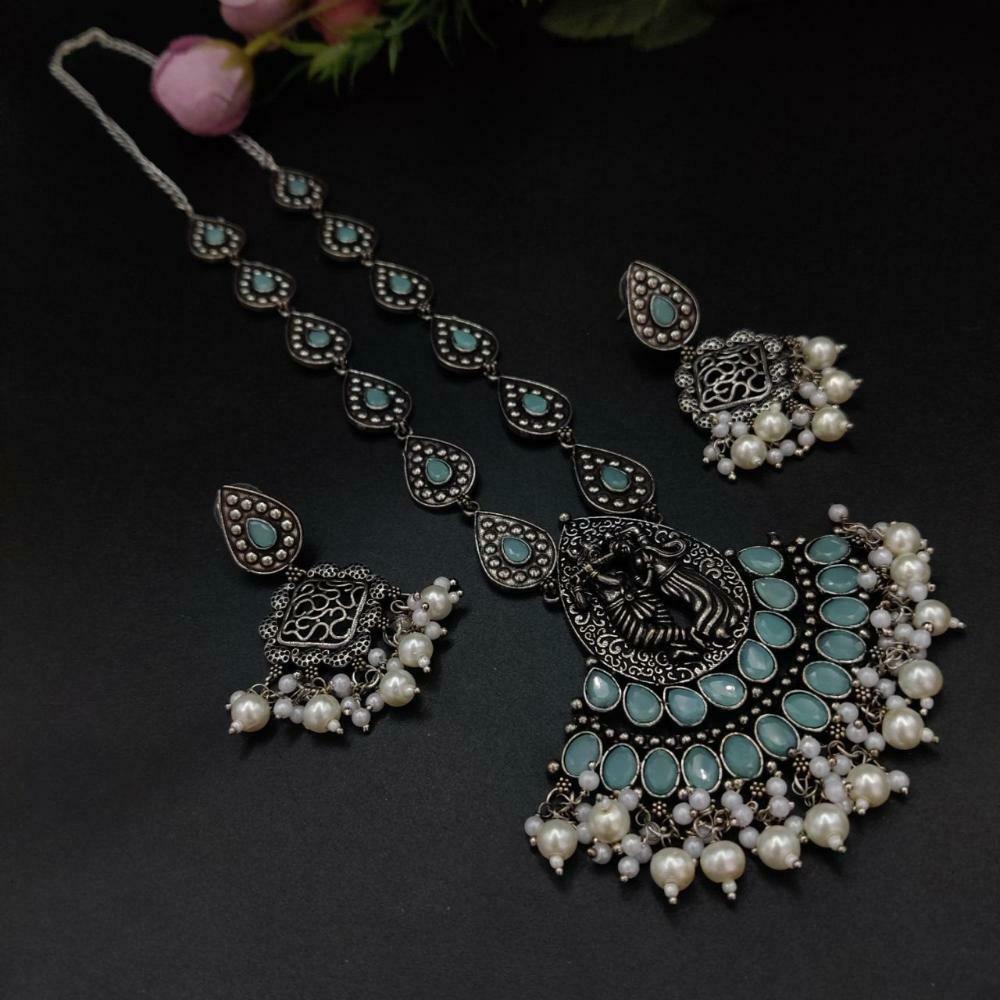
Royale Diva Radha Krishna Stone Work Oxidised Silver Plated Long Necklace Set For Girls
Type: Necklaces
Brand: Royale Diva
Price: Rs. 485
 Introducing our exquisite Stone Work Oxidised Silver Plated Long Necklace Set, specially designed for girls who appreciate elegance and style. This stunning jewelry set combines traditional craftsmanship with contemporary design elements to create a captivating accessory that will enhance any outfit.
Features: PACKAGE INCLUDES : 1 Pcs of Necklace 2 Pcs of Earrings , Size- One Size ,Best for Gifting and for personal Use, combine it with matching dress and be the limelight of every Occasion
Included: 1 Box